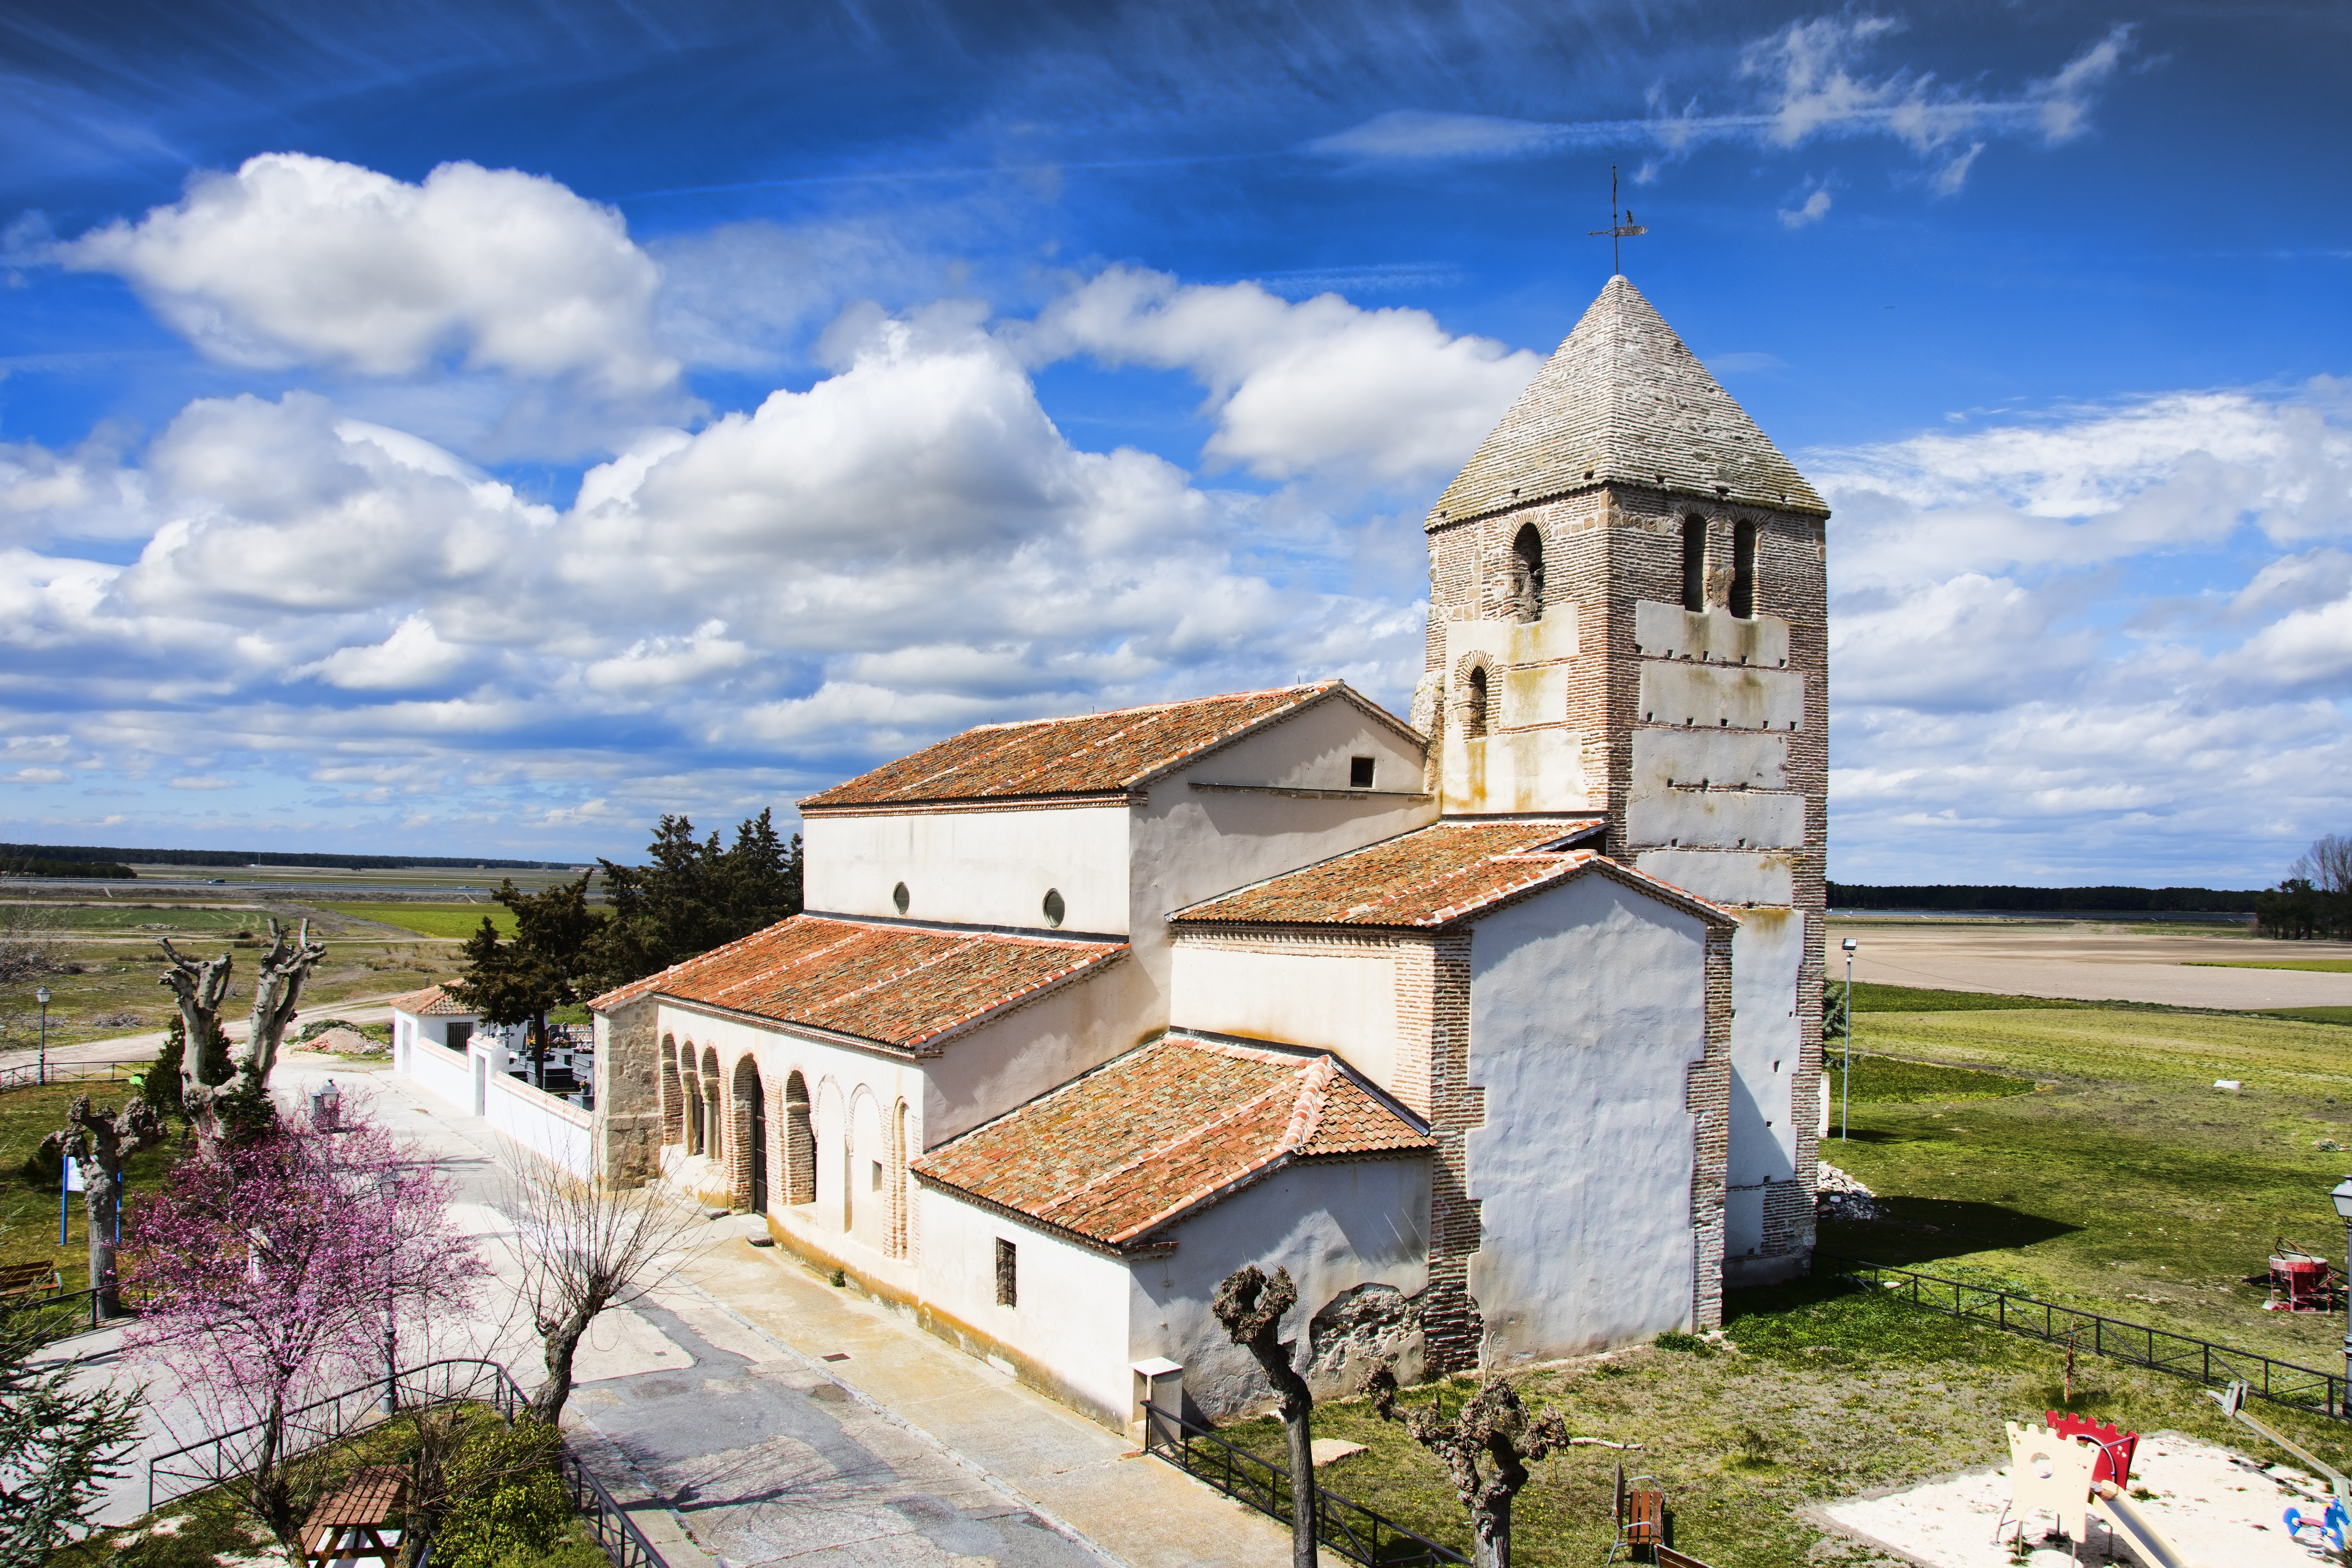
landscape, horizon, sky, building, monument, vacation, village, cottage, religion, church, chapel, place of worship, clouds, spain, temple, monastery, segovia, estate, rural area, pinarejos, spanish missions in california